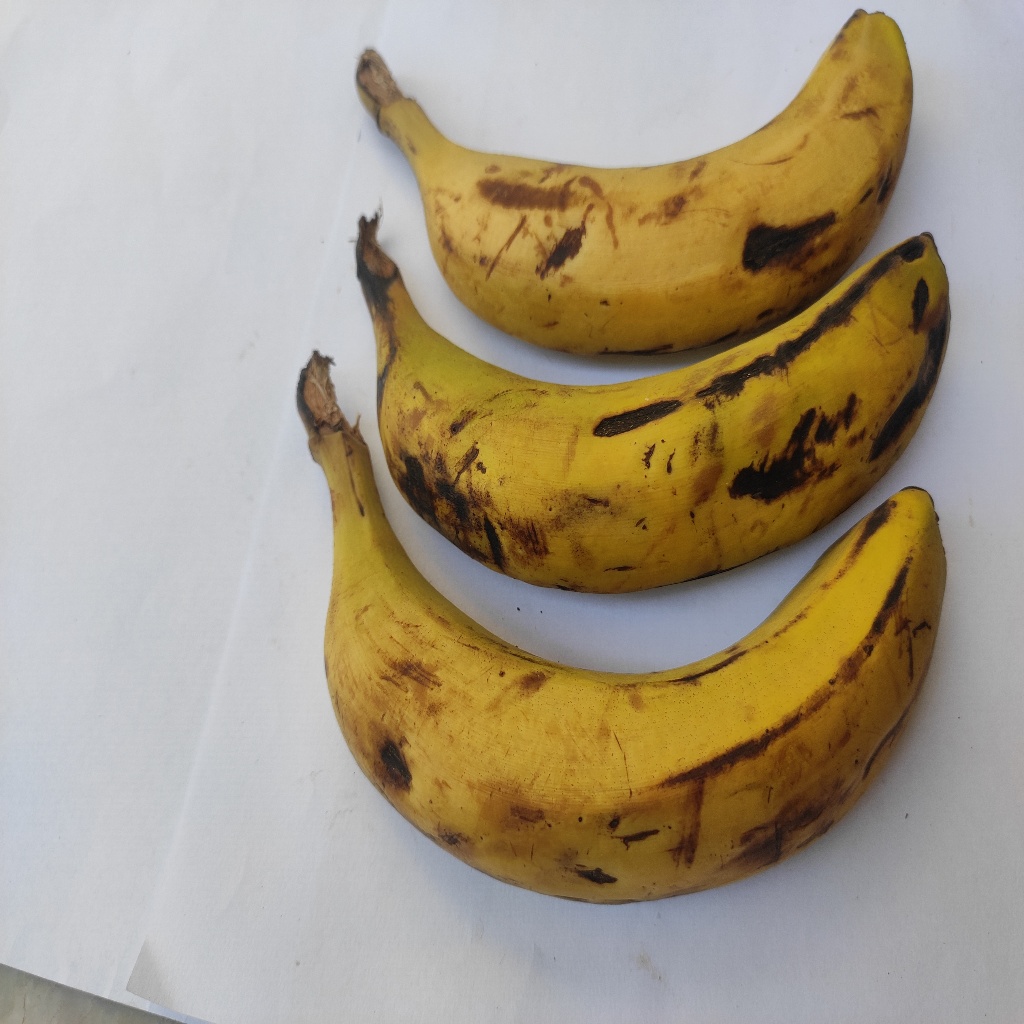
Crop: banana
Quality class: Class_A